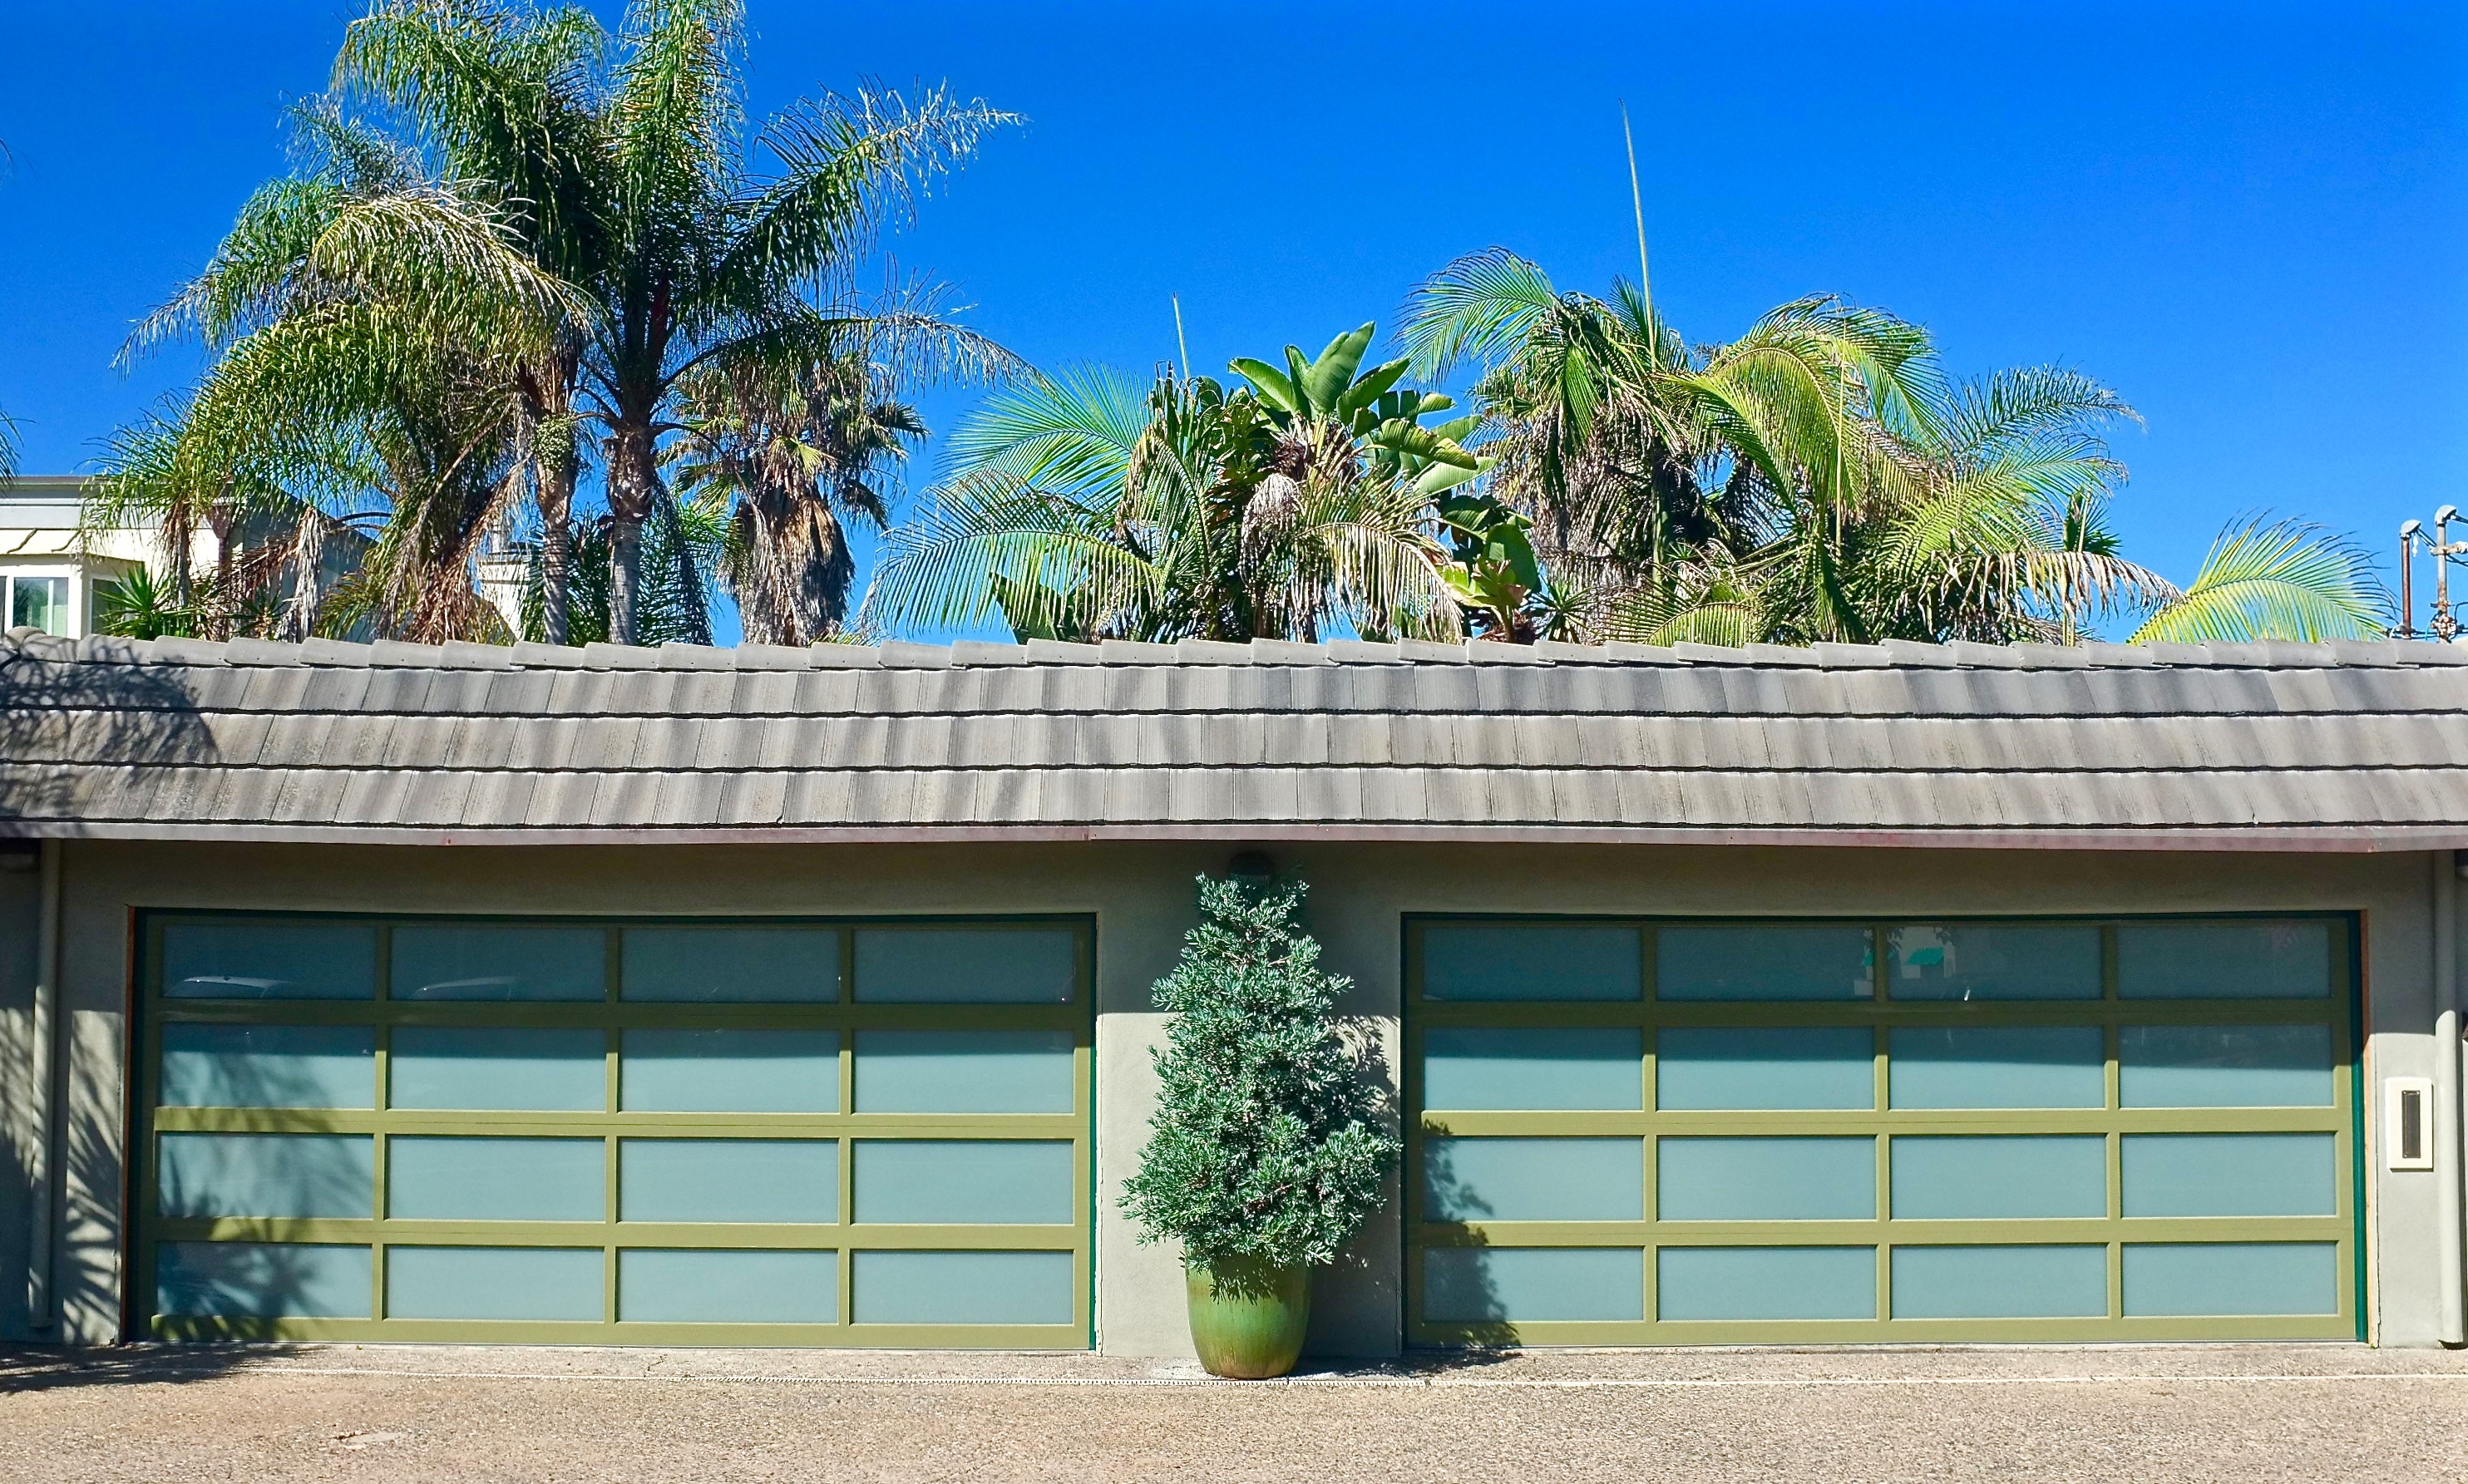
home, facade, property, estate, real estate, residential area